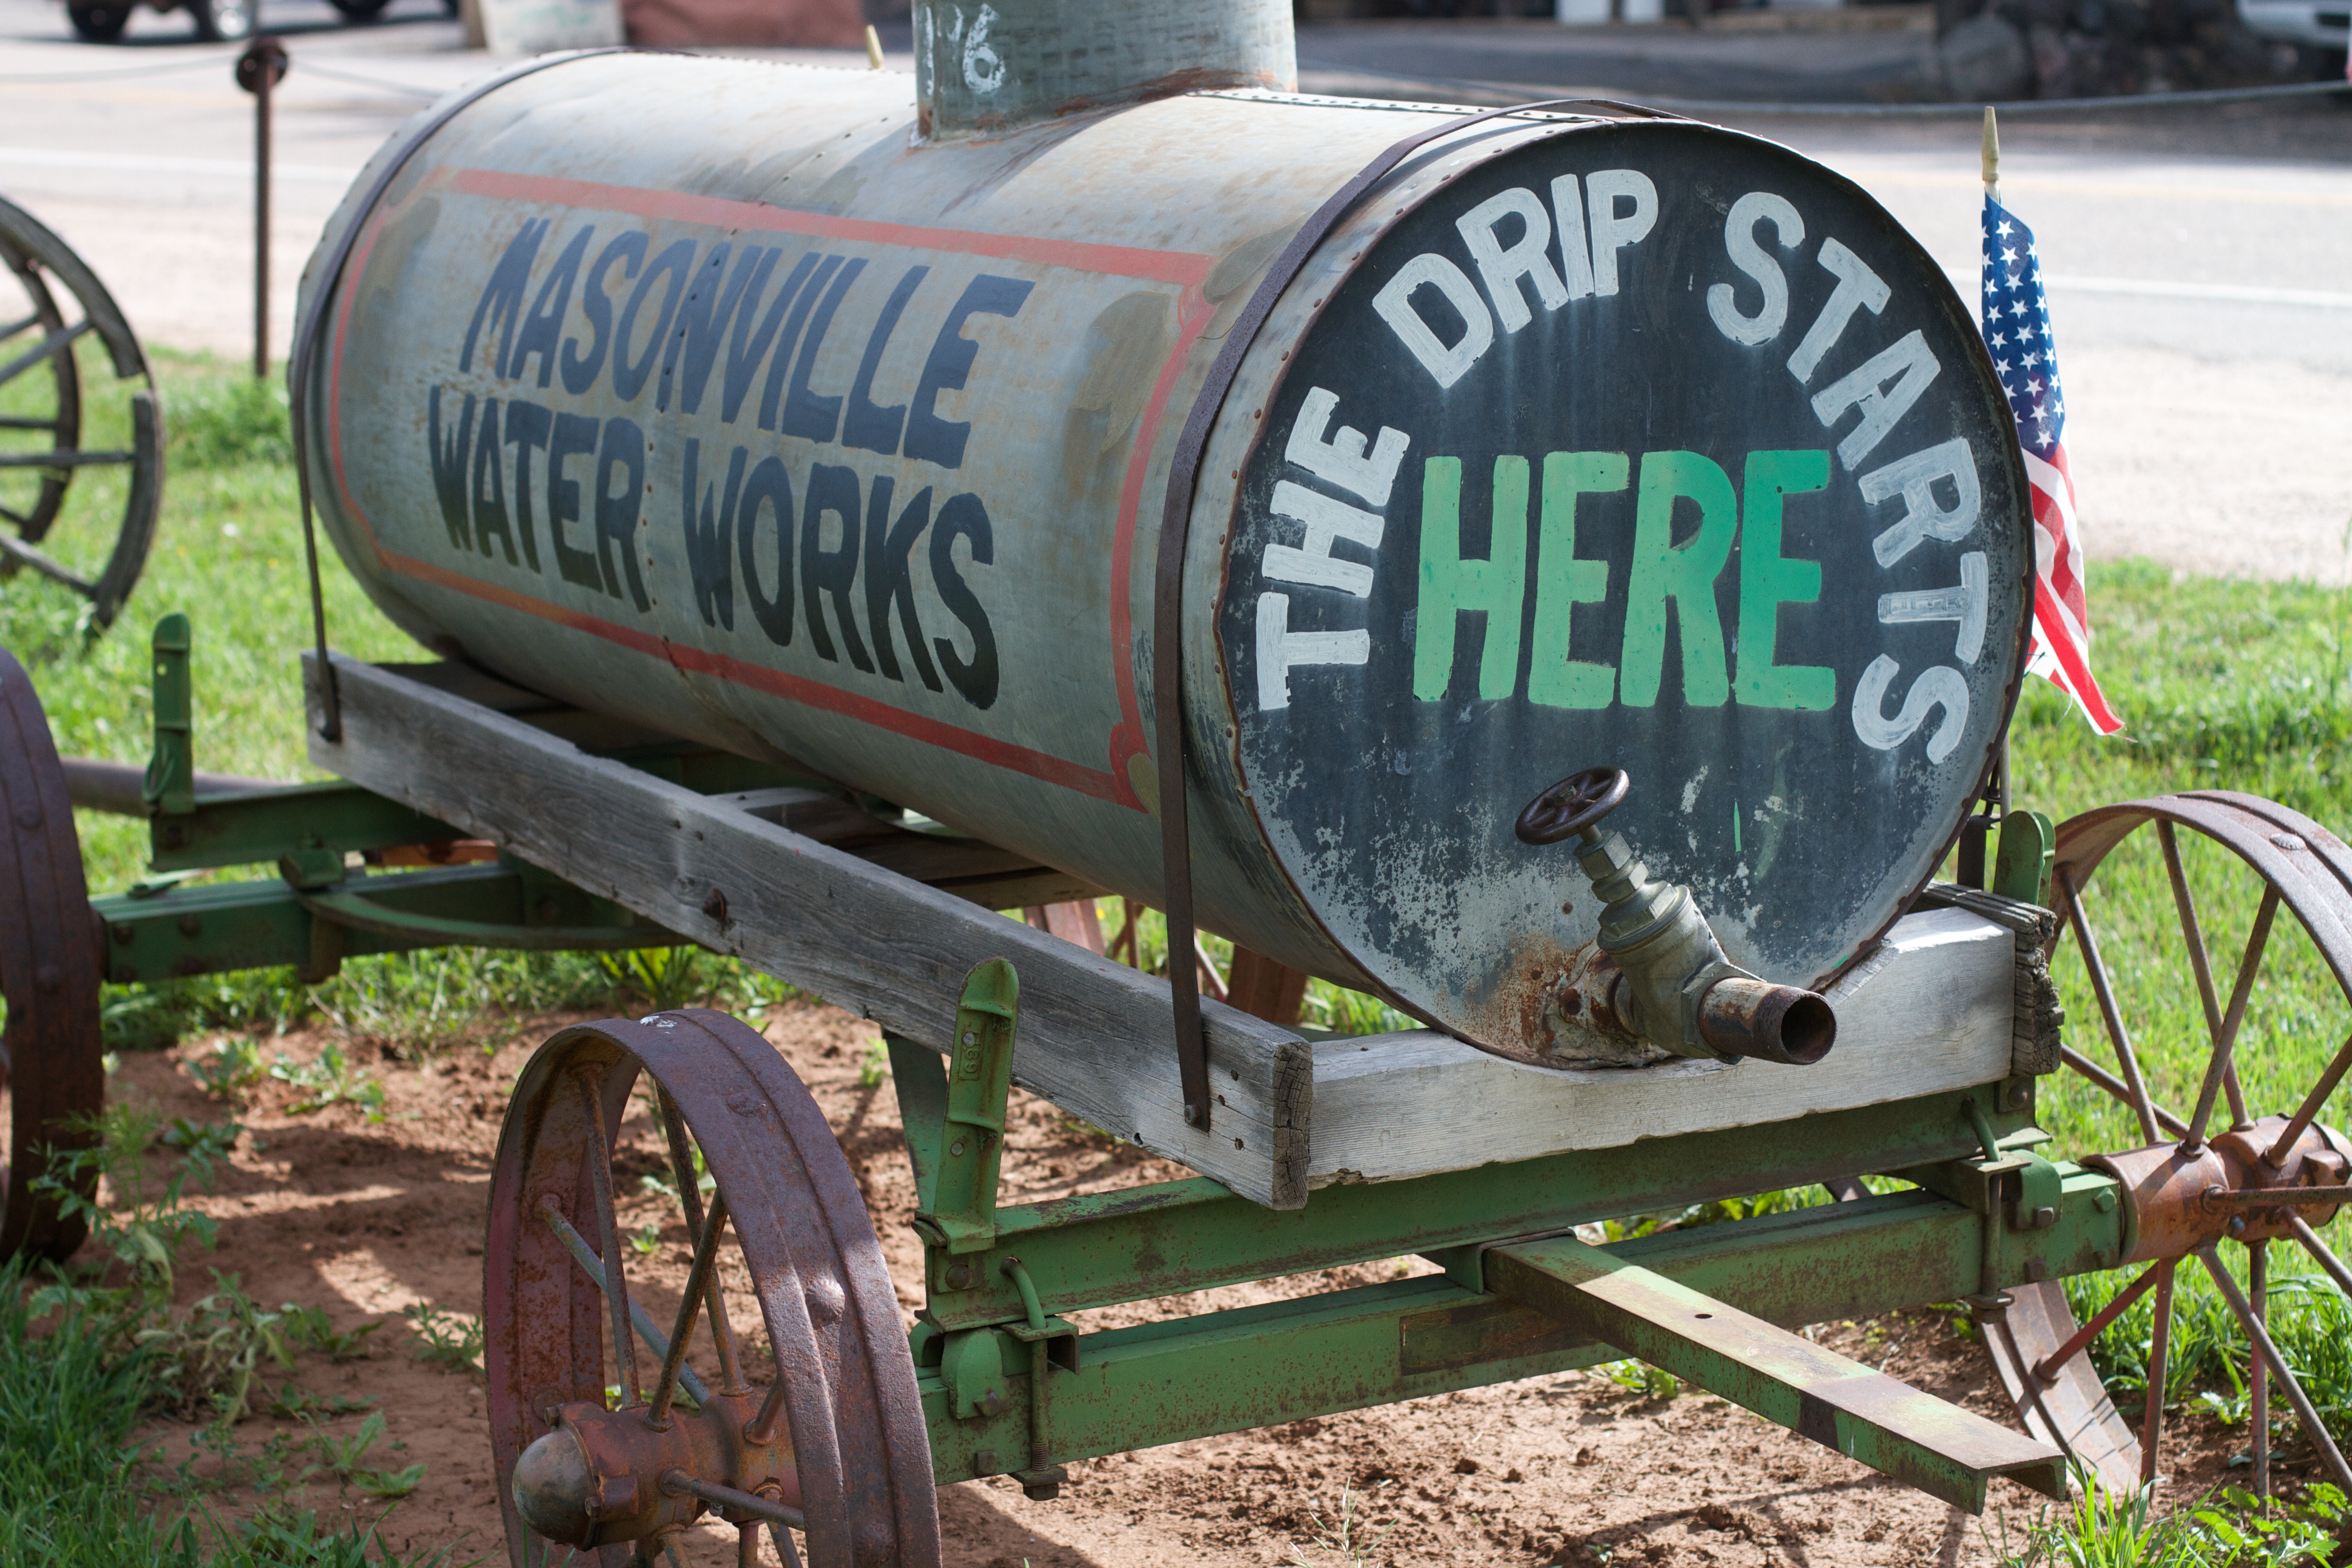
vehicle, man made object